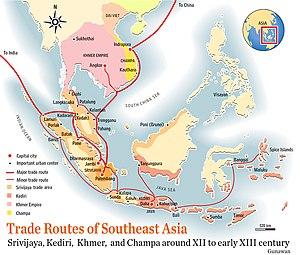
Janggala était un royaume de l'est de Java, dans la région en amont de l'actuelle ville de Surabaya.
Kediri ou Daha était un royaume de l'est de Java, dans la région de l'actuelle ville de Kediri.
Tanjungpura est le nom d'un ancien royaume d'Indonésie, situé dans l'actuelle province de Kalimantan occidental.
Sriwijaya, « éclatante victoire » ou « brillante réussite », est le nom d'une cité-État du sud de Sumatra en Indonésie, qui se trouvait sur l'emplacement de l'actuelle Palembang. On le connaît par trois sources : des inscriptions en vieux-malais trouvées en Indonésie dans le sud de l'île de Sumatra et l'île voisine de Bangka, des annales chinoises et des écrits de voyageurs arabes.